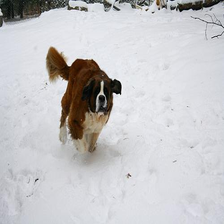
Species: dog
Breed: saint bernard